Spotted lanternfly

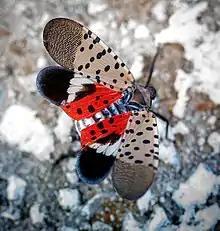
Spotted lanternfly showing underwing

"Lycorma delicatula" is a species in the genus "Lycorma", in the planthopper family Fulgoridae, subfamily Aphaeninae. Species within this genus are found in Asia. Taxonomic classification places three other species ("L. imperialis" (White, 1846), "L. meliae" Kato, 1929, and "L. punicea" (Hope, 1843) as closely related to the spotted lanternfly.